The Way of All Flesh (1927 film)

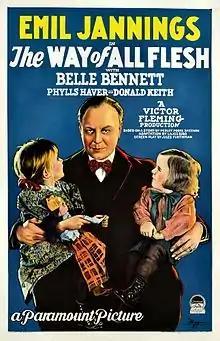
Film poster

The Way of All Flesh is a 1927 American silent drama film directed by Victor Fleming, written by Lajos Bíró, Jules Furthman, and Julian Johnson from a story by Perley Poore Sheehan. Star Emil Jannings won the first Academy Award for Best Actor in a Leading Role at the 1929 ceremony for his performances in this film and "The Last Command," the only year that multiple roles were considered.